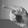
ASL letter: P